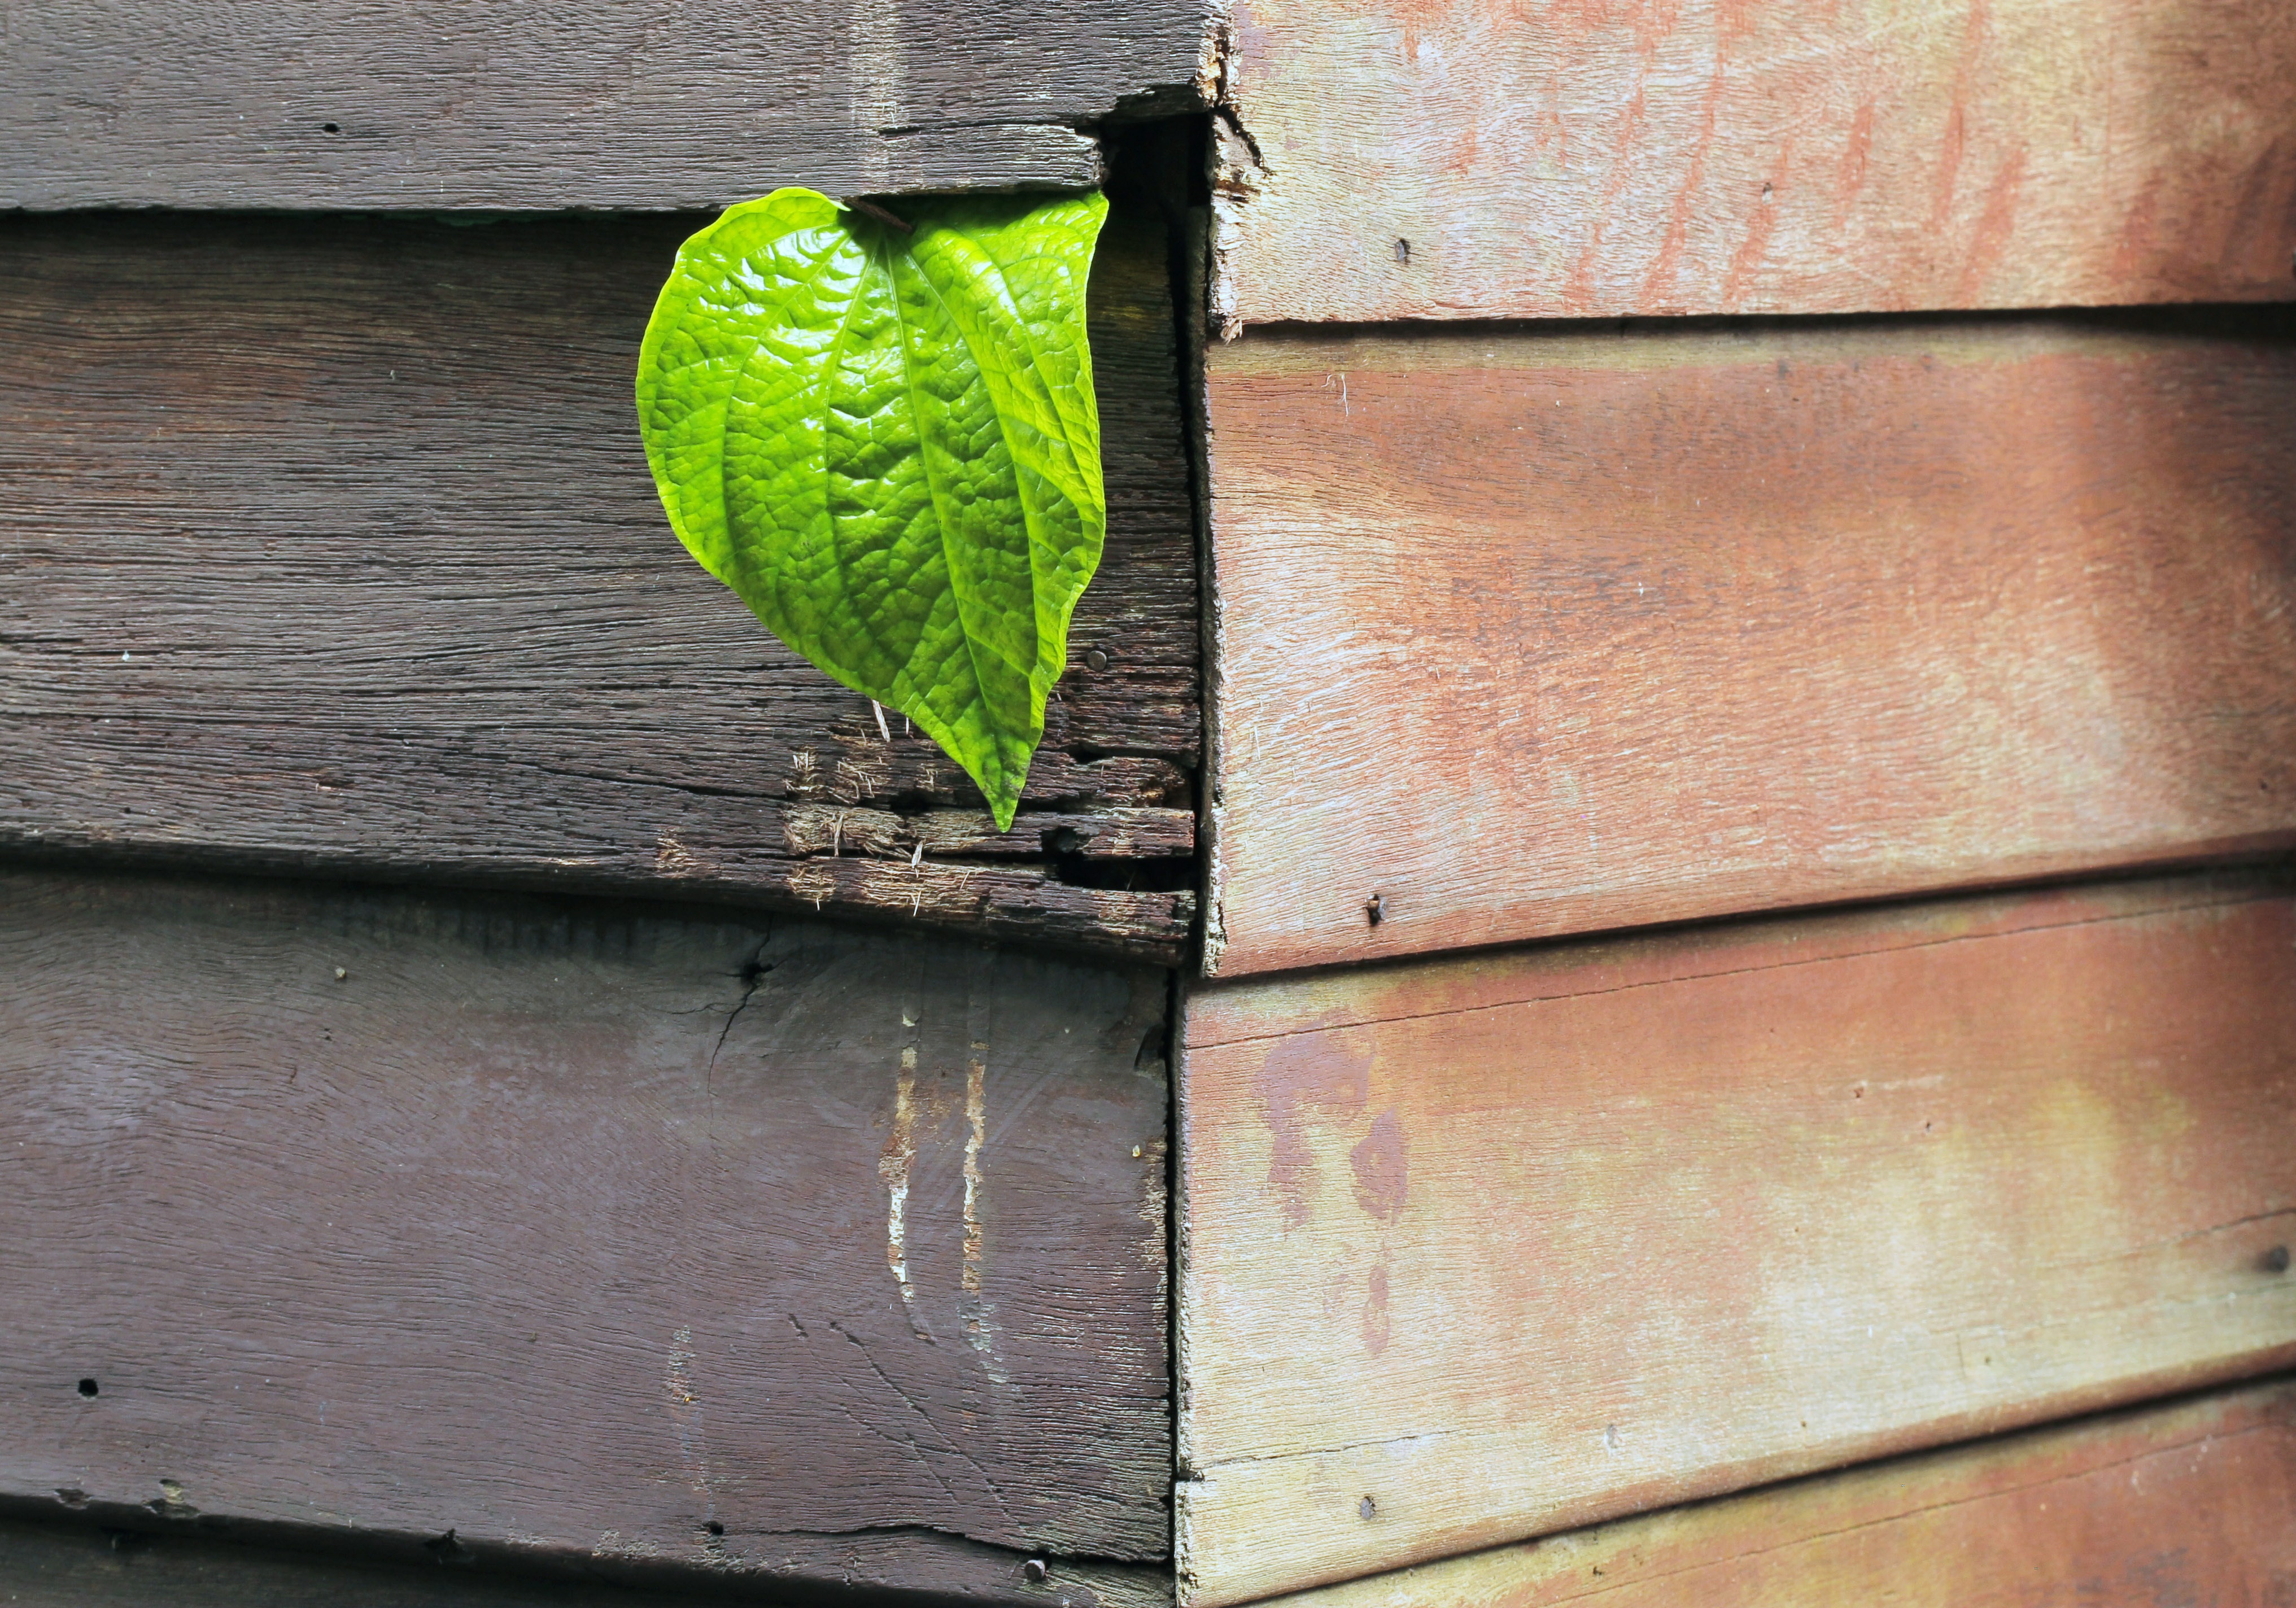
outdoor, plant, wood, leaf, home, wall, green, color, material, thailand, meditation, the environment, autumn leaves